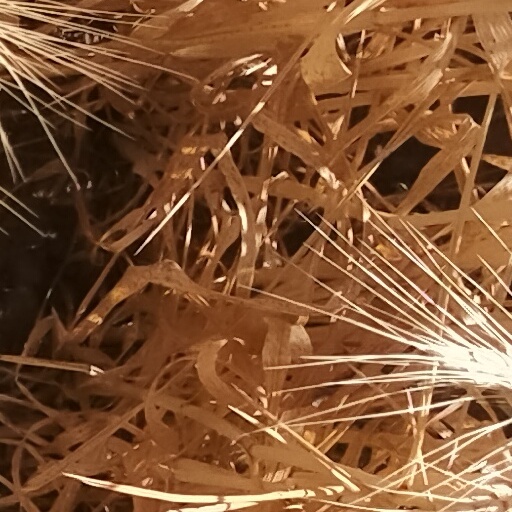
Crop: wheat